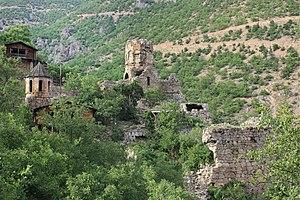
La cathédrale de Khandzta, où Gourguen fut enterré. Khandzta est un monastère géorgien du Xe siècle et localisé au Tao, actuelle Turquie. עברית: חאנדזתָה, מנזר גאורגי בטאו-קלארג'תי Italiano: Il monastero di Khandzta, adesso in rovine ქართული: ხანძთა – შუა საუკუნეების მონასტერი, ქართული კულტურის მნიშვნელოვანი კერა ისტორიულ სამხრეთ-დასავლეთ საქართველოში, კლარჯეთში (ახლანდელი თურქეთის ტერიტორია).
Gourguen Iᵉʳ d’Ibérie, aussi connu comme Gourguen Iᵉʳ de Tao Supérieur ou Gourguen Iᵉʳ d'Ardahan, est un prince géorgien de la fin du IXᵉ siècle. Descendant de la lignée des Bagratides, il accède au trône d'Ibérie durant une crise dynastique et prend les titres de « prince-primat » et de « curopalate ». Grâce à un grand écart diplomatique, Gourguen réussit à s’allier de manière éphémère avec Byzance et l’Arménie, avant d'être pris dans un conflit civil entre princes qui lui coûte la vie, mettant ainsi fin à la principauté d'Ibérie.